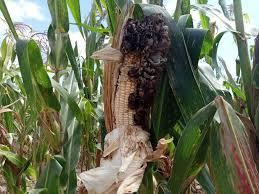
Mahindi ya kijani kibichi yaliyoadhirika na ugonjwa unaoitwa, Fungal Ear Rot. Ugonjwa unaosababisha ukungu, na unaishambulia masikio ya mahindi na kusababisha kuoza na kuharibika wakati wa unyevunyevu mwingi.